Patrick Hanran

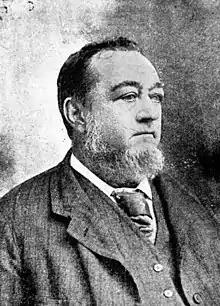

Patrick Francis Hanran (16 September 1831 – 8 August 1916) was a member of the Queensland Legislative Assembly.